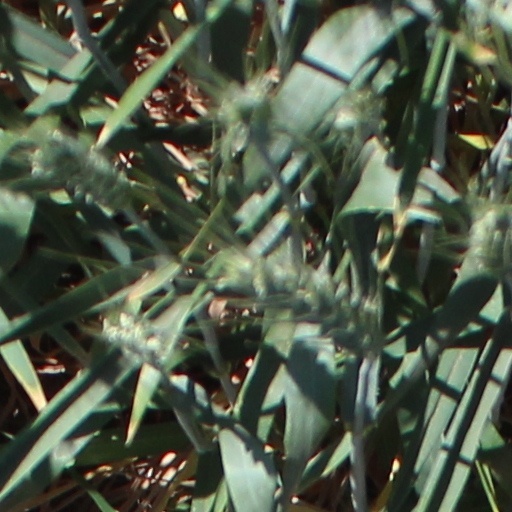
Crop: wheat